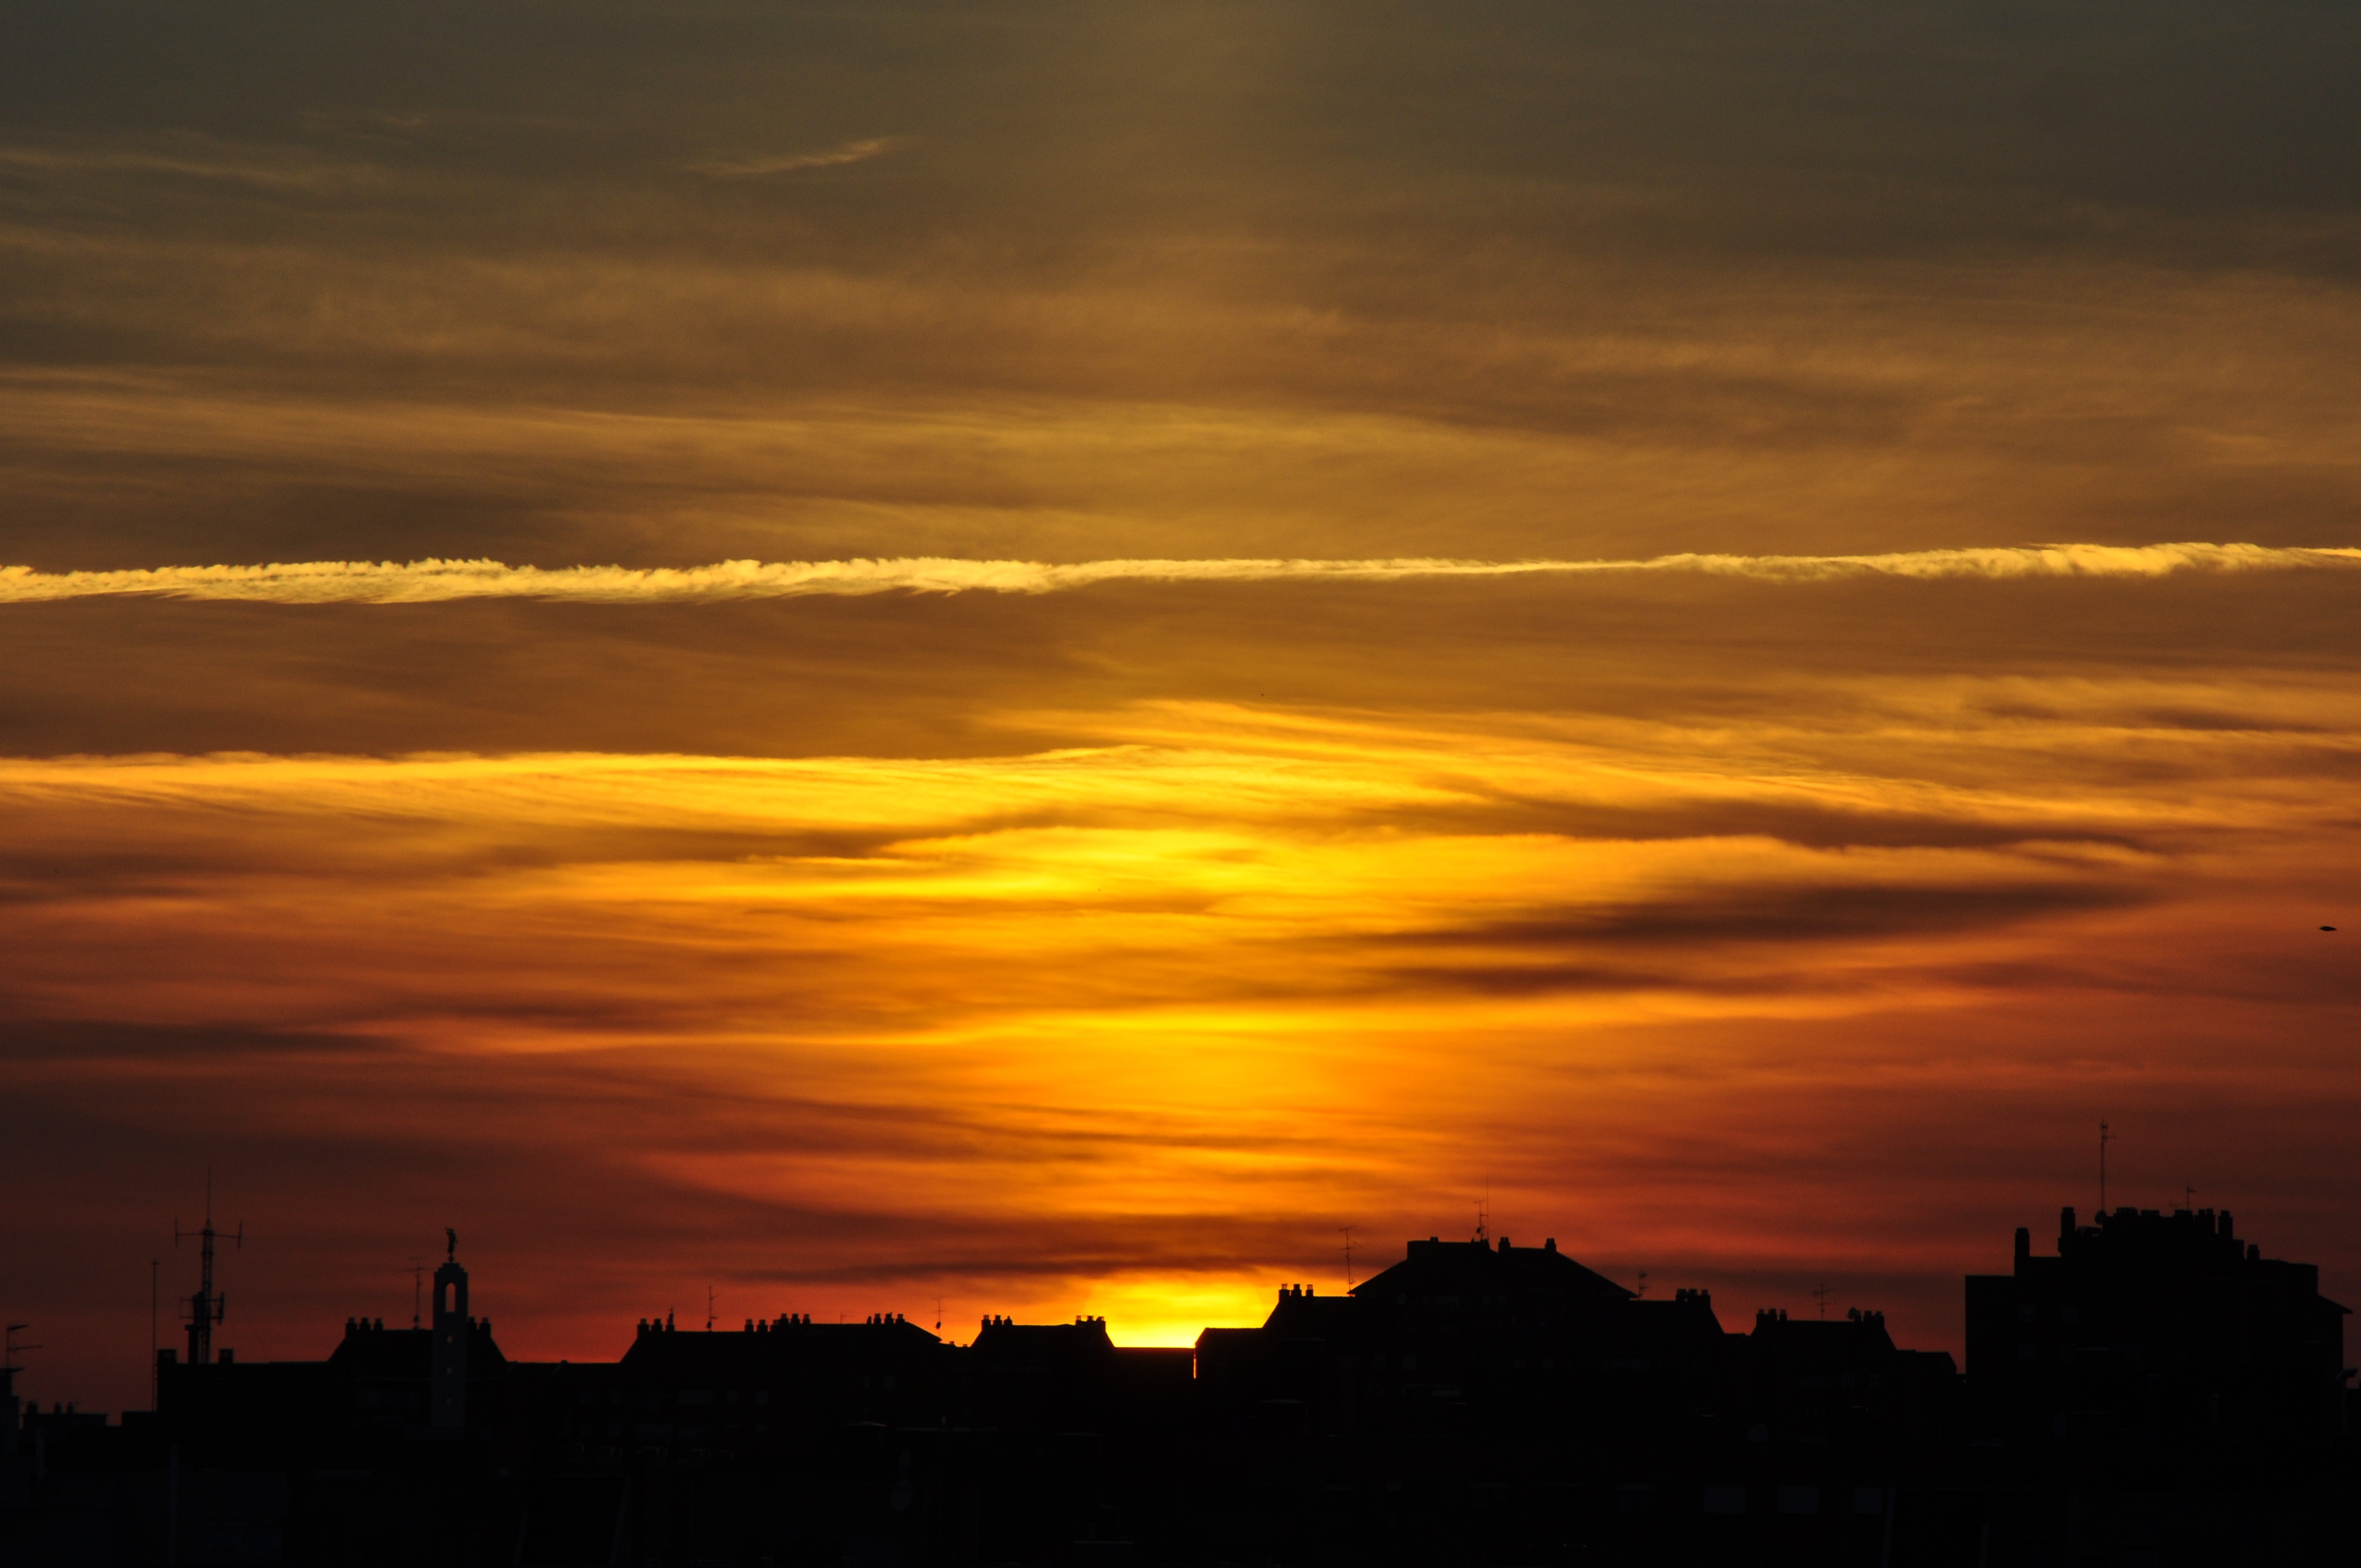
horizon, silhouette, cloud, sky, sun, sunrise, sunset, skyline, sunlight, morning, dawn, city, atmosphere, dusk, evening, houses, afterglow, red sky at morning